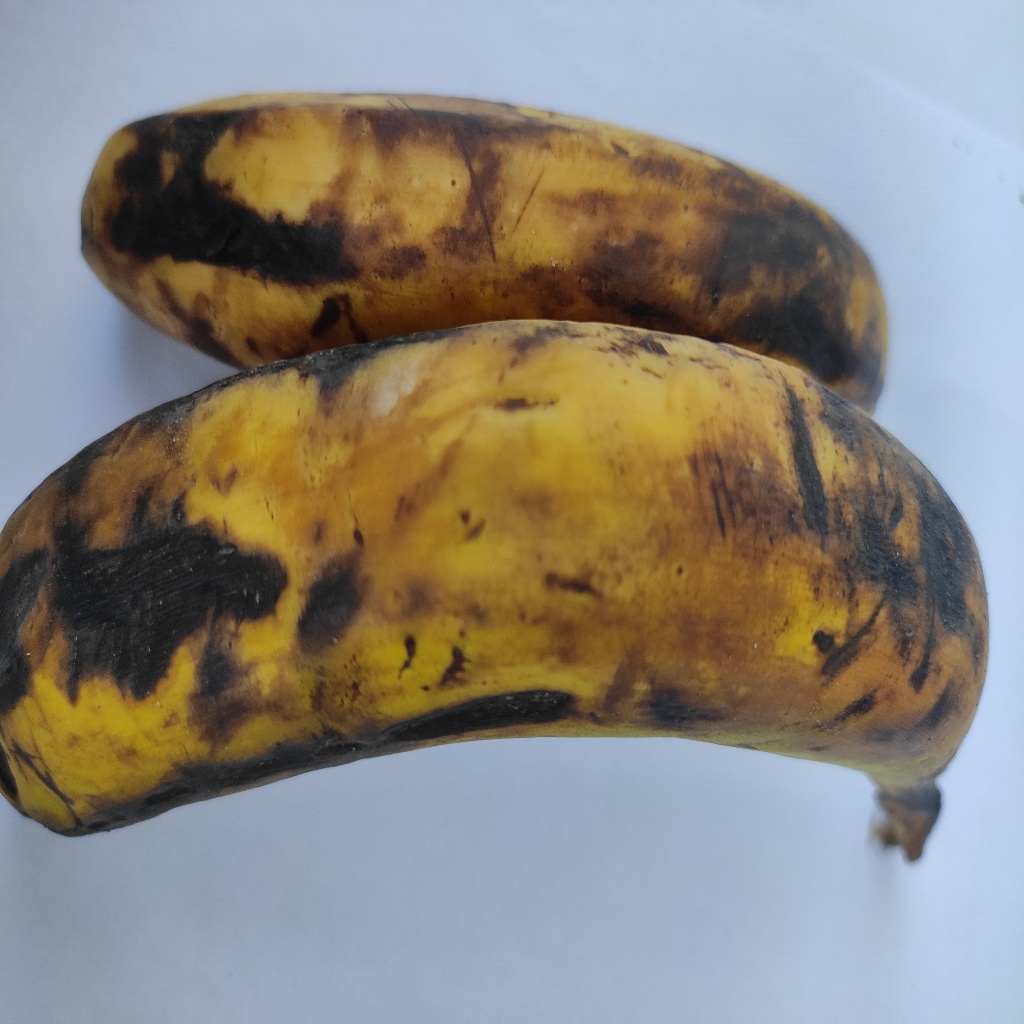
Crop: banana
Quality class: Defect